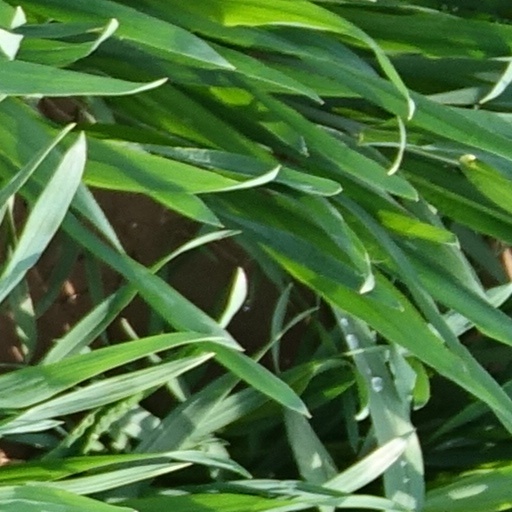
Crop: wheat